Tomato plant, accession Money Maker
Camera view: tilt-top (135 deg); turntable rotation: 330 degrees
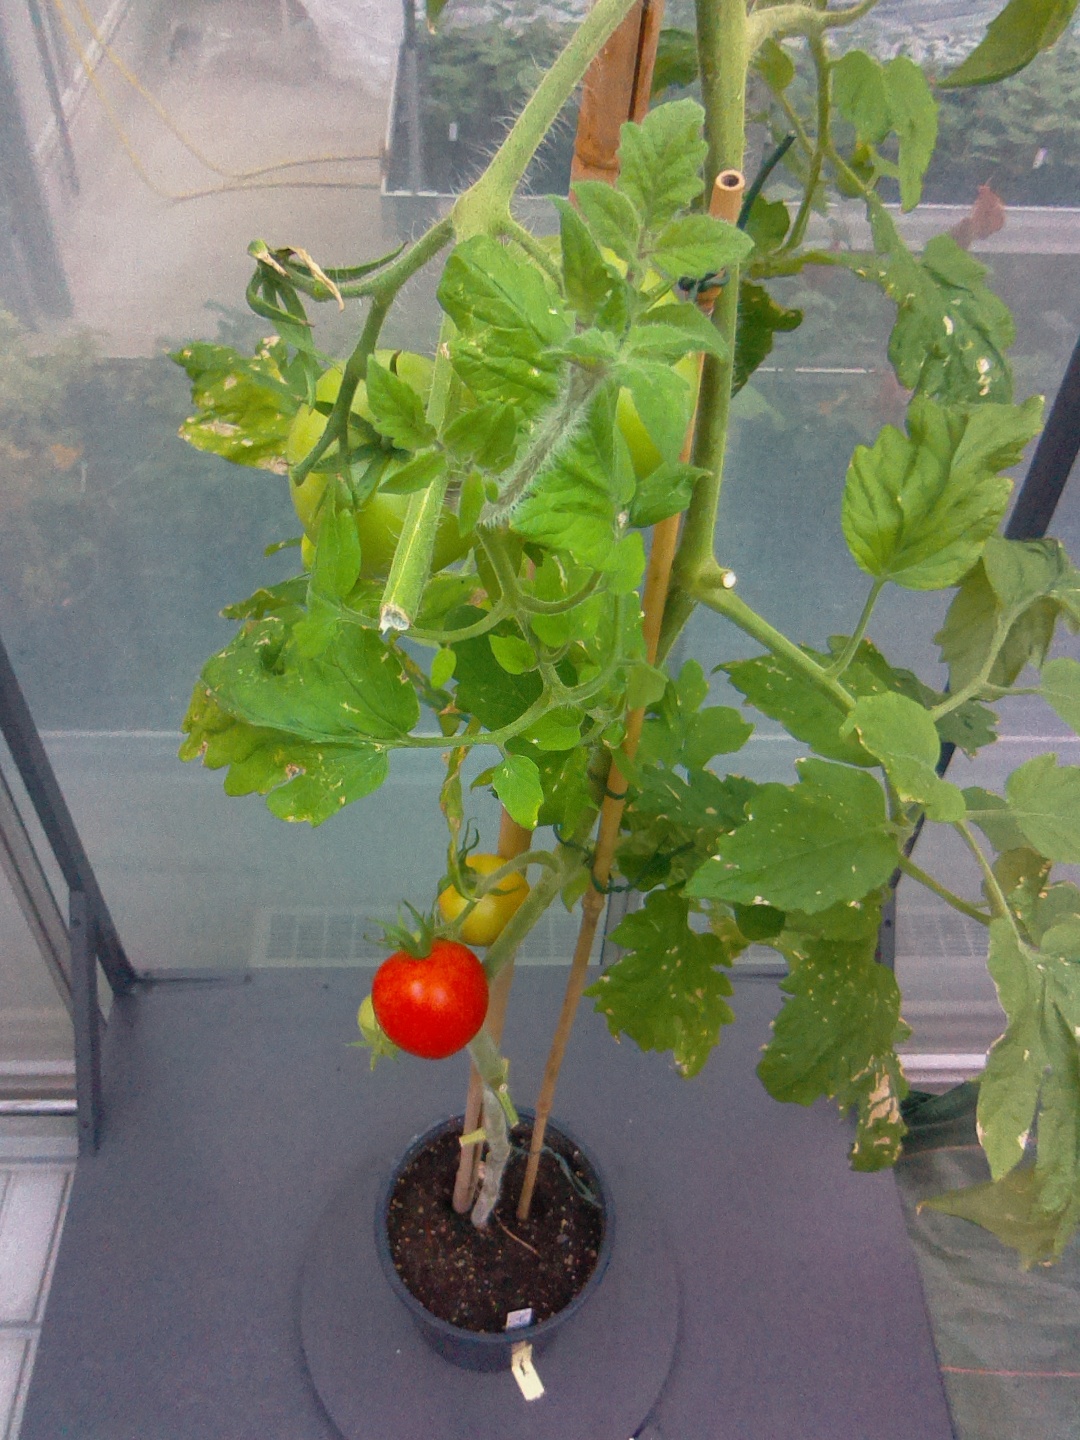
BBCH growth stage 84: 40%-50% of fruits show typical fully ripe color